Ponevezh Yeshiva

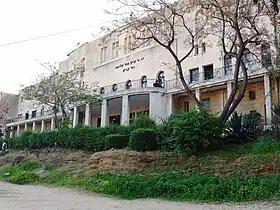
Ponevezh Yeshiva in Bnei Brak, Israel

Ponevezh Yeshiva, often pronounced as Ponevitch Yeshiva, is a yeshiva founded in 1919 in Panevėžys (Ponevezh), Lithuania, and located in Bnei Brak, Israel since 1944. The yeshiva has over three thousand students, including those of affiliated institutions.